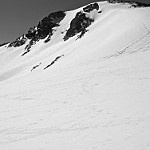
Label: B & W